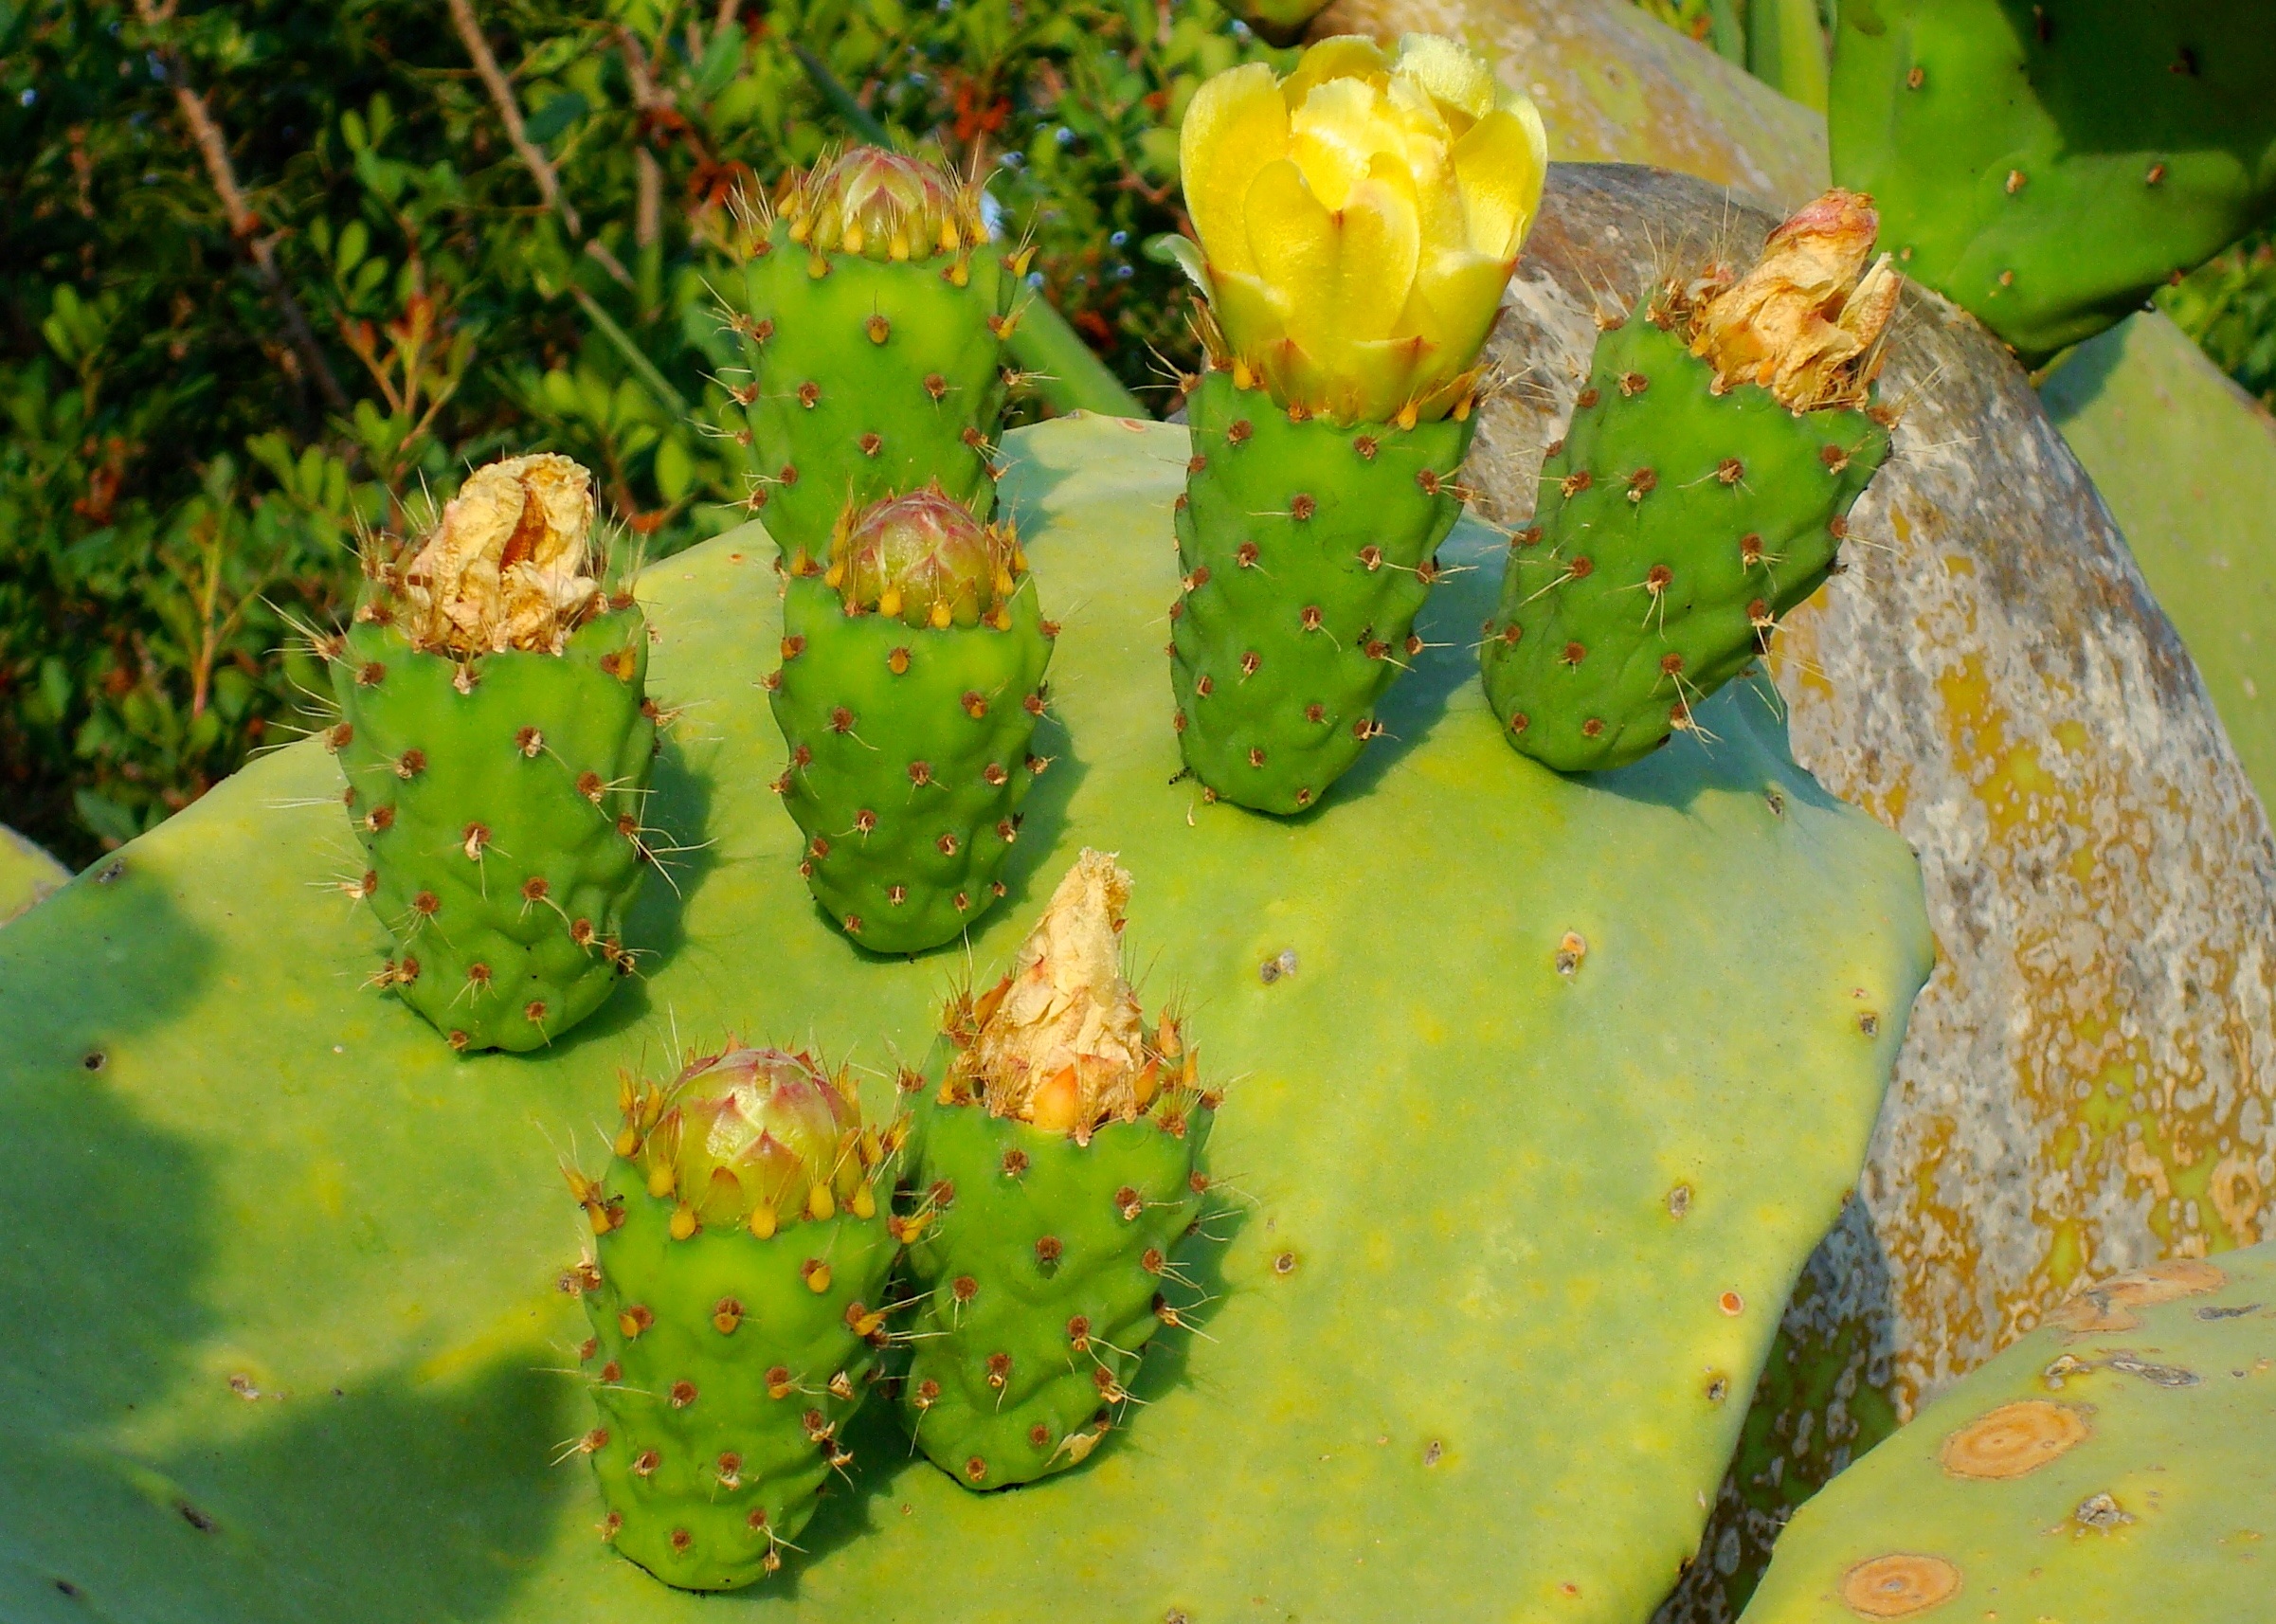
blossom, cactus, plant, fruit, flower, bloom, food, produce, botany, yellow, flora, bright, thorns, caryophyllales, spur, flowering plant, prickly pear, cactus greenhouse, cactus flower, cactus flowers, leaf cactus, leaf cactus bloom, land plant, hedgehog cactus, nopal, barbary fig, eastern prickly pear